Classified advertising

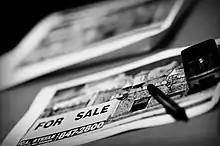
Classified advertisements in a newspaper

Classified advertising is a form of advertising, particularly common in newspapers, online and other periodicals, which may be sold or distributed free of charge. Classified advertisements are much cheaper than larger display advertisements used by businesses, although display advertising is more widespread. They were also commonly called "want" ads, starting in 1763, and are sometimes called small ads in Britain.